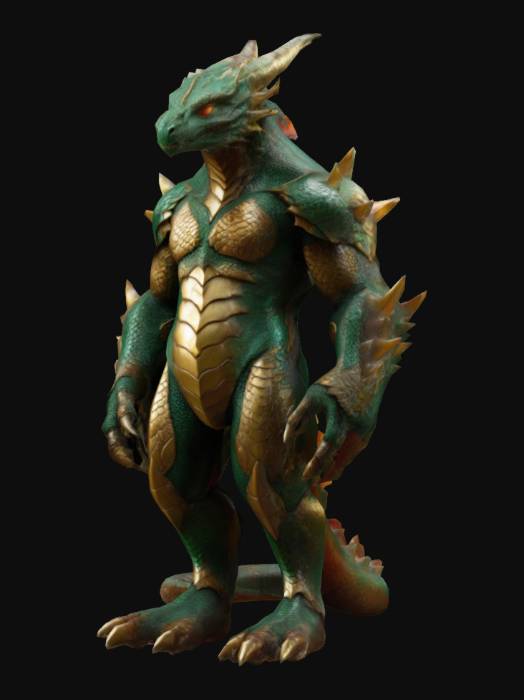
미적 점수 (1~10점): 8